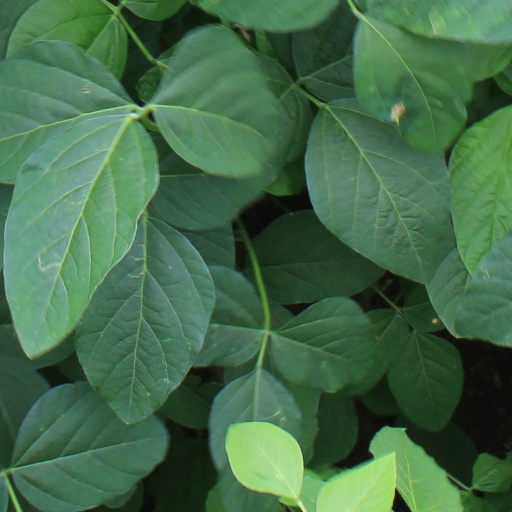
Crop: soybean